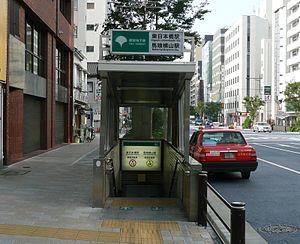
Higashi-Nihombashi est une station du métro de Tokyo sur la ligne Asakusa dans l'arrondissement de Chūō à Tokyo. Elle est exploitée par le Bureau des Transports de la Métropole de Tokyo.